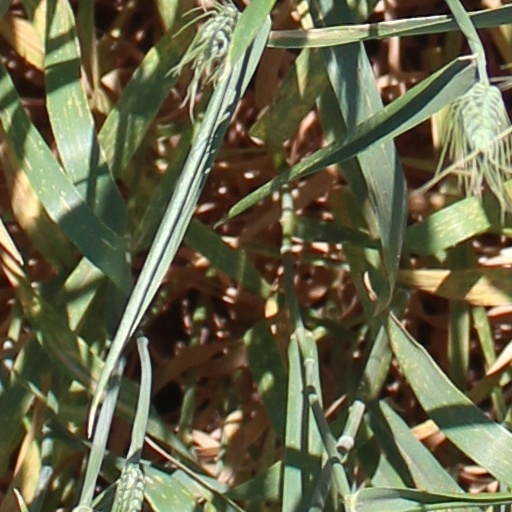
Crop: wheat